Maxime Dethomas

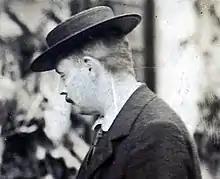
Maxime Dethomas c.1895

Born in the Paris suburb of Garges-lès-Gonesse in 1867, Maxime Dethomas was the eldest of six children, including four half-siblings. His family came from a long line of painter-printers on one side, and lawyers on the other. His father, Jean-Albert Dethomas (1842–1891), was an important Parisian politician and lawyer. His mother, Laure-Elizabeth Antoinette Béchet, died at the age of 27 in 1874. His step mother, Marie Louise Thierrée, belonged to the affluent middle-class of Bordeaux.